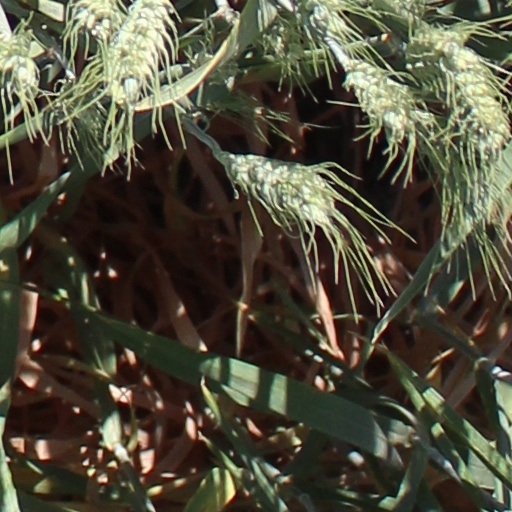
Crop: wheat